Anson Stager

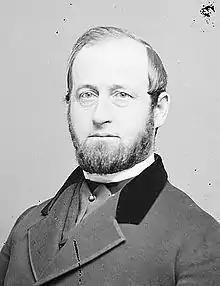
Anson Stager

Anson Stager (April 20, 1825 - March 26, 1885) was the co-founder of Western Union, the first president of Western Electric Manufacturing Company and a Union Army officer, where he was head of the Military Telegraph Department during the American Civil War.